Laurie Hernandez

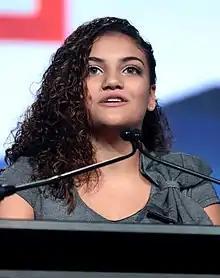
Hernandez in Phoenix, Arizona, in July 2017

Lauren Zoe Hernandez (born June 9, 2000) is an American retired artistic gymnast. During her debut year as a senior gymnast, she competed as a member of the U.S. women's gymnastics team dubbed the "Final Five" that won the team gold medal at the 2016 Summer Olympics. Individually, Hernandez earned the silver medal on the balance beam. She took a break from gymnastics and returned to training in late 2018 to earn a spot on the 2020 Summer Olympics team, but she did not qualify for the Olympic Trials.